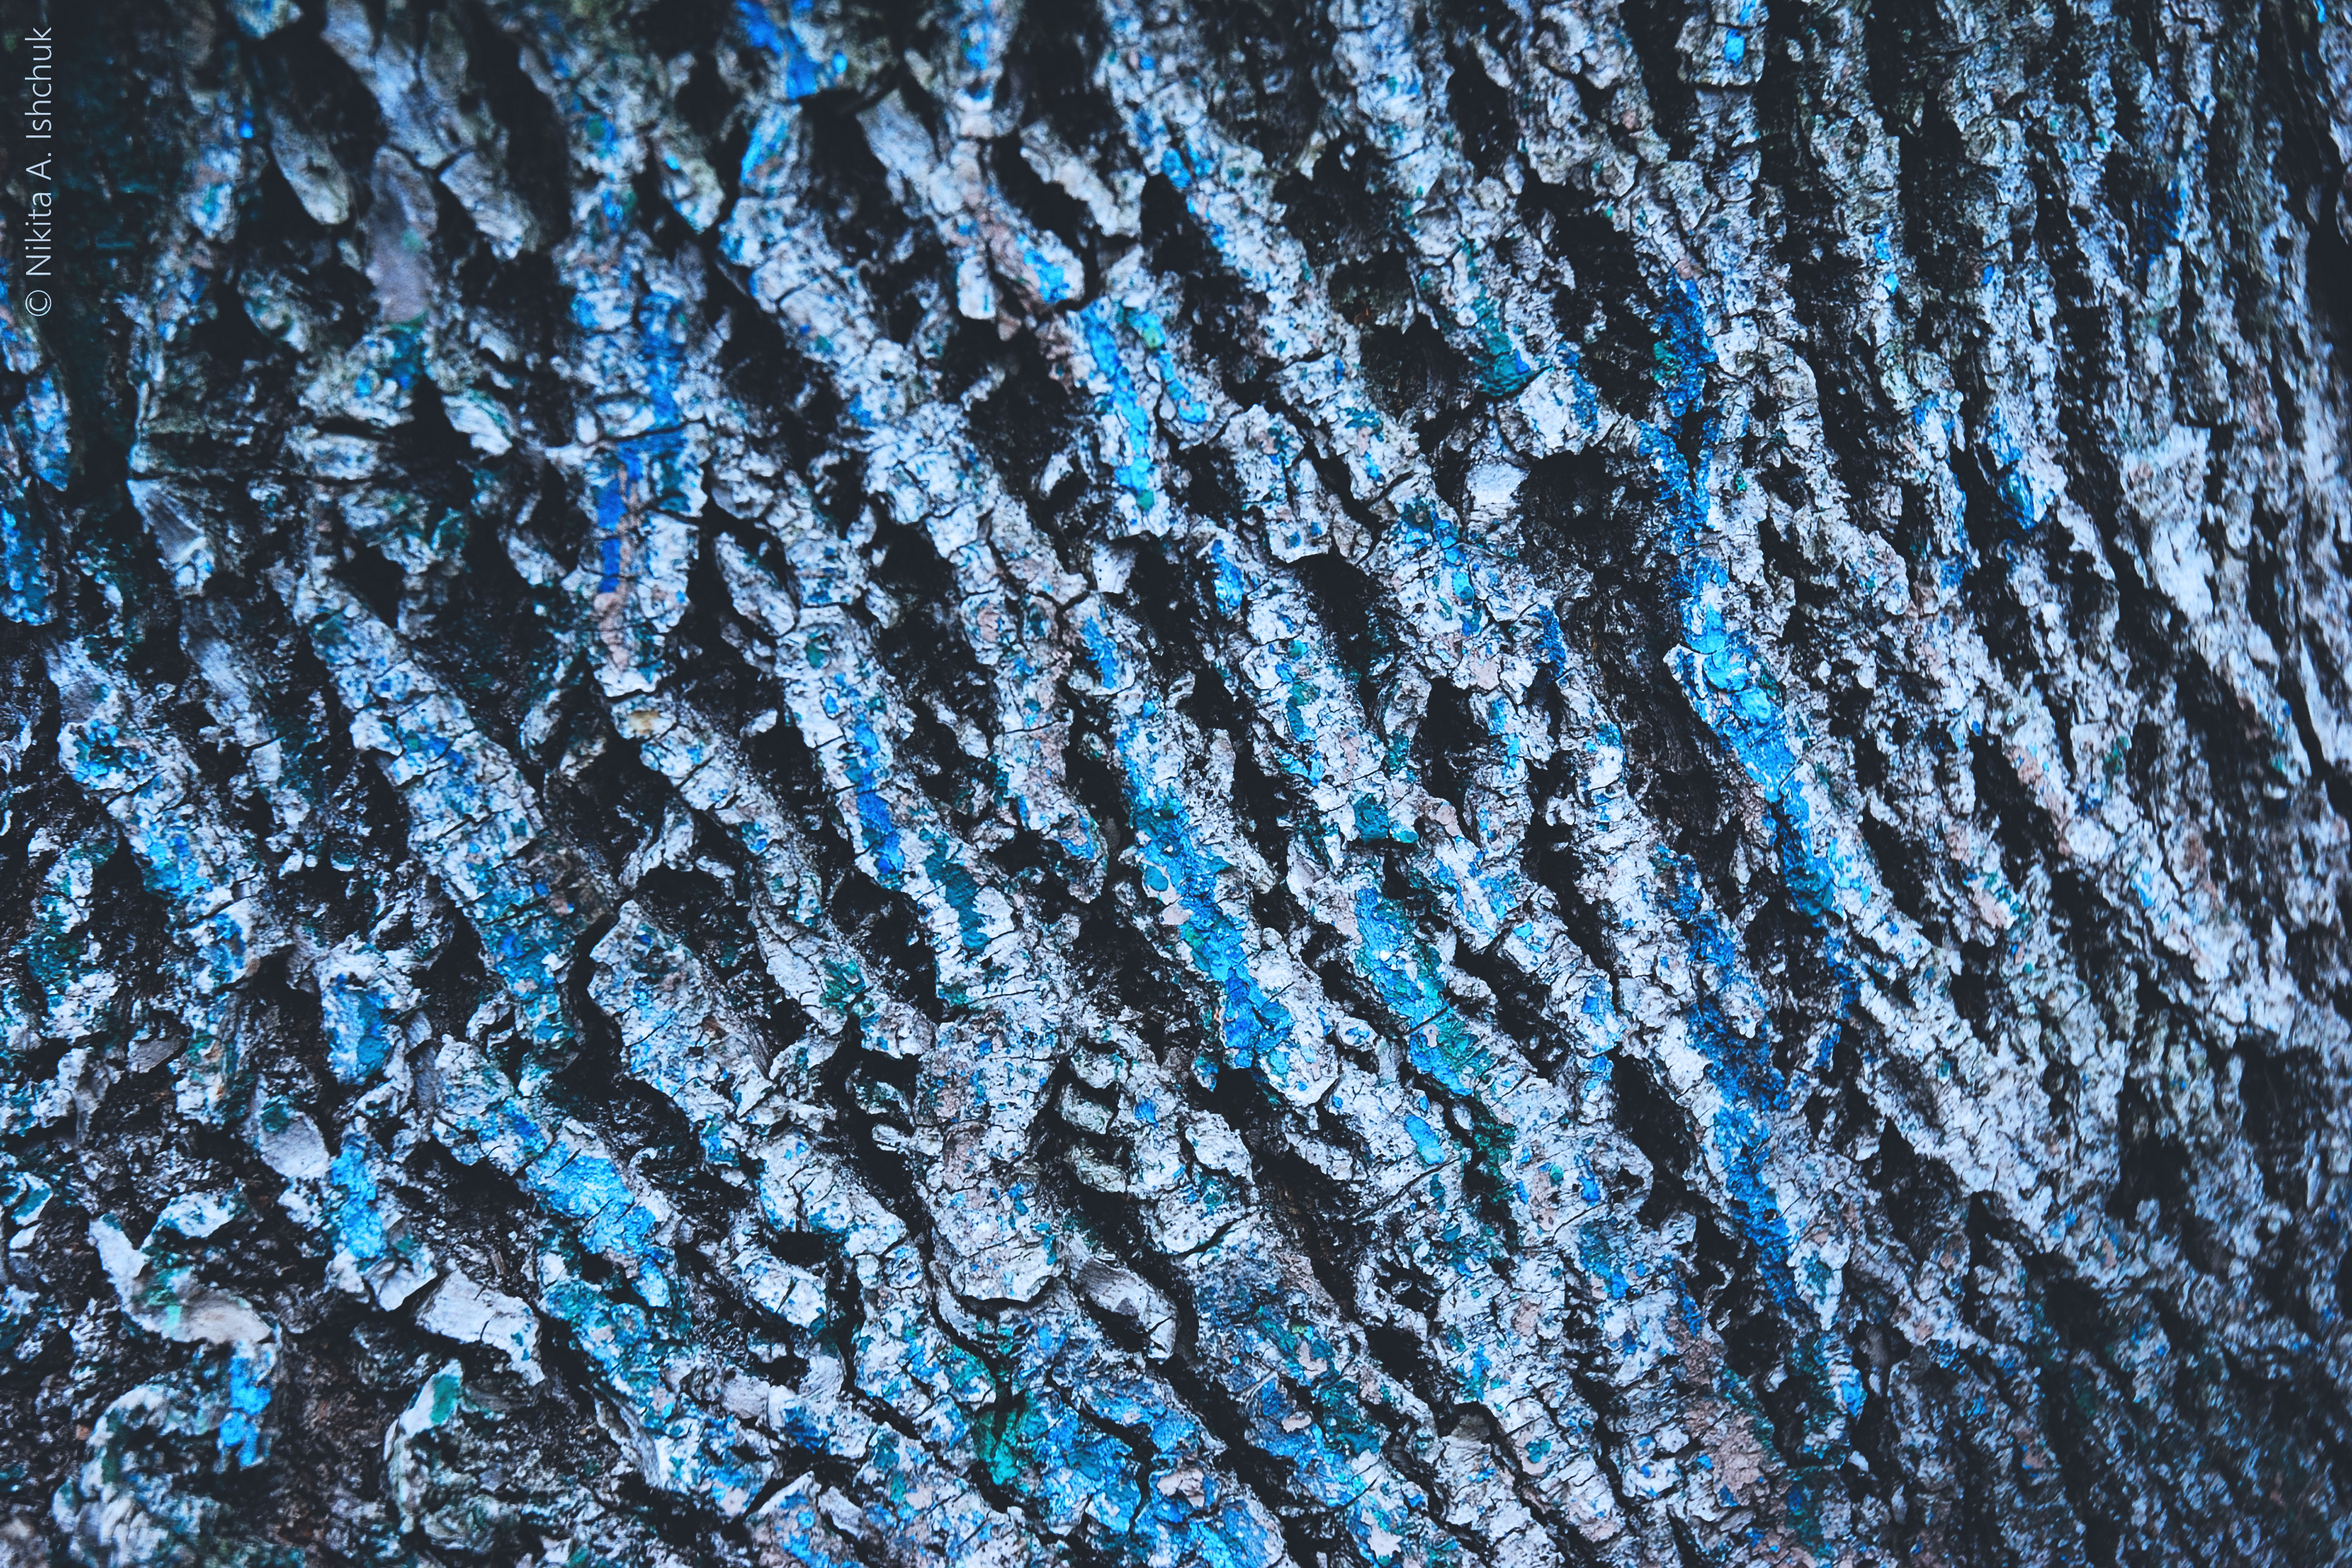
blue, pattern, close up, design, tree, textile, electric blue, plant